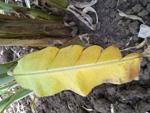
Label: xamthomonas